Ritt Bjerregaard

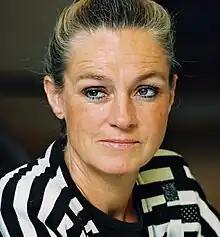
Bjerregaard in 1995

Ritt Bjerregaard (full name Jytte Ritt Bjerregaard; 19 May 1941 – 21 January 2023) was a Danish politician who was a member of the Danish Social Democrats, and was Lord Mayor of Copenhagen from 1 January 2006 to 2010.